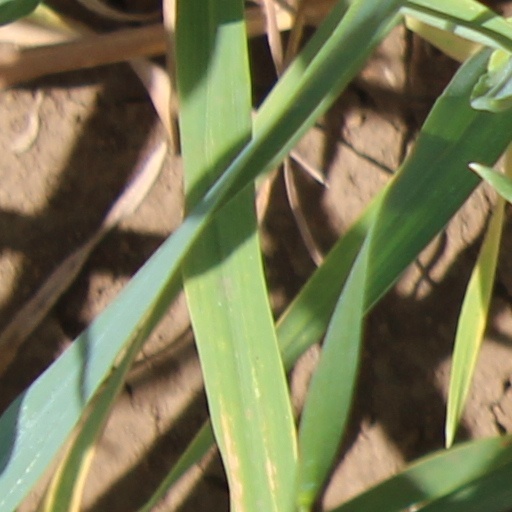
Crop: wheat